Enne Petha Raasa

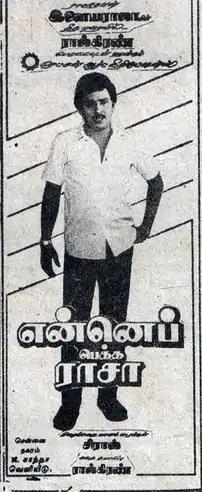
Poster

Enne Petha Raasa is a 1989 Indian Tamil-language drama film directed by Siraj and produced by Rajkiran who is also credited for the story. The film stars Ramarajan, Rupini, Srividya and Vinu Chakravarthy. It was released on 27 January 1989.